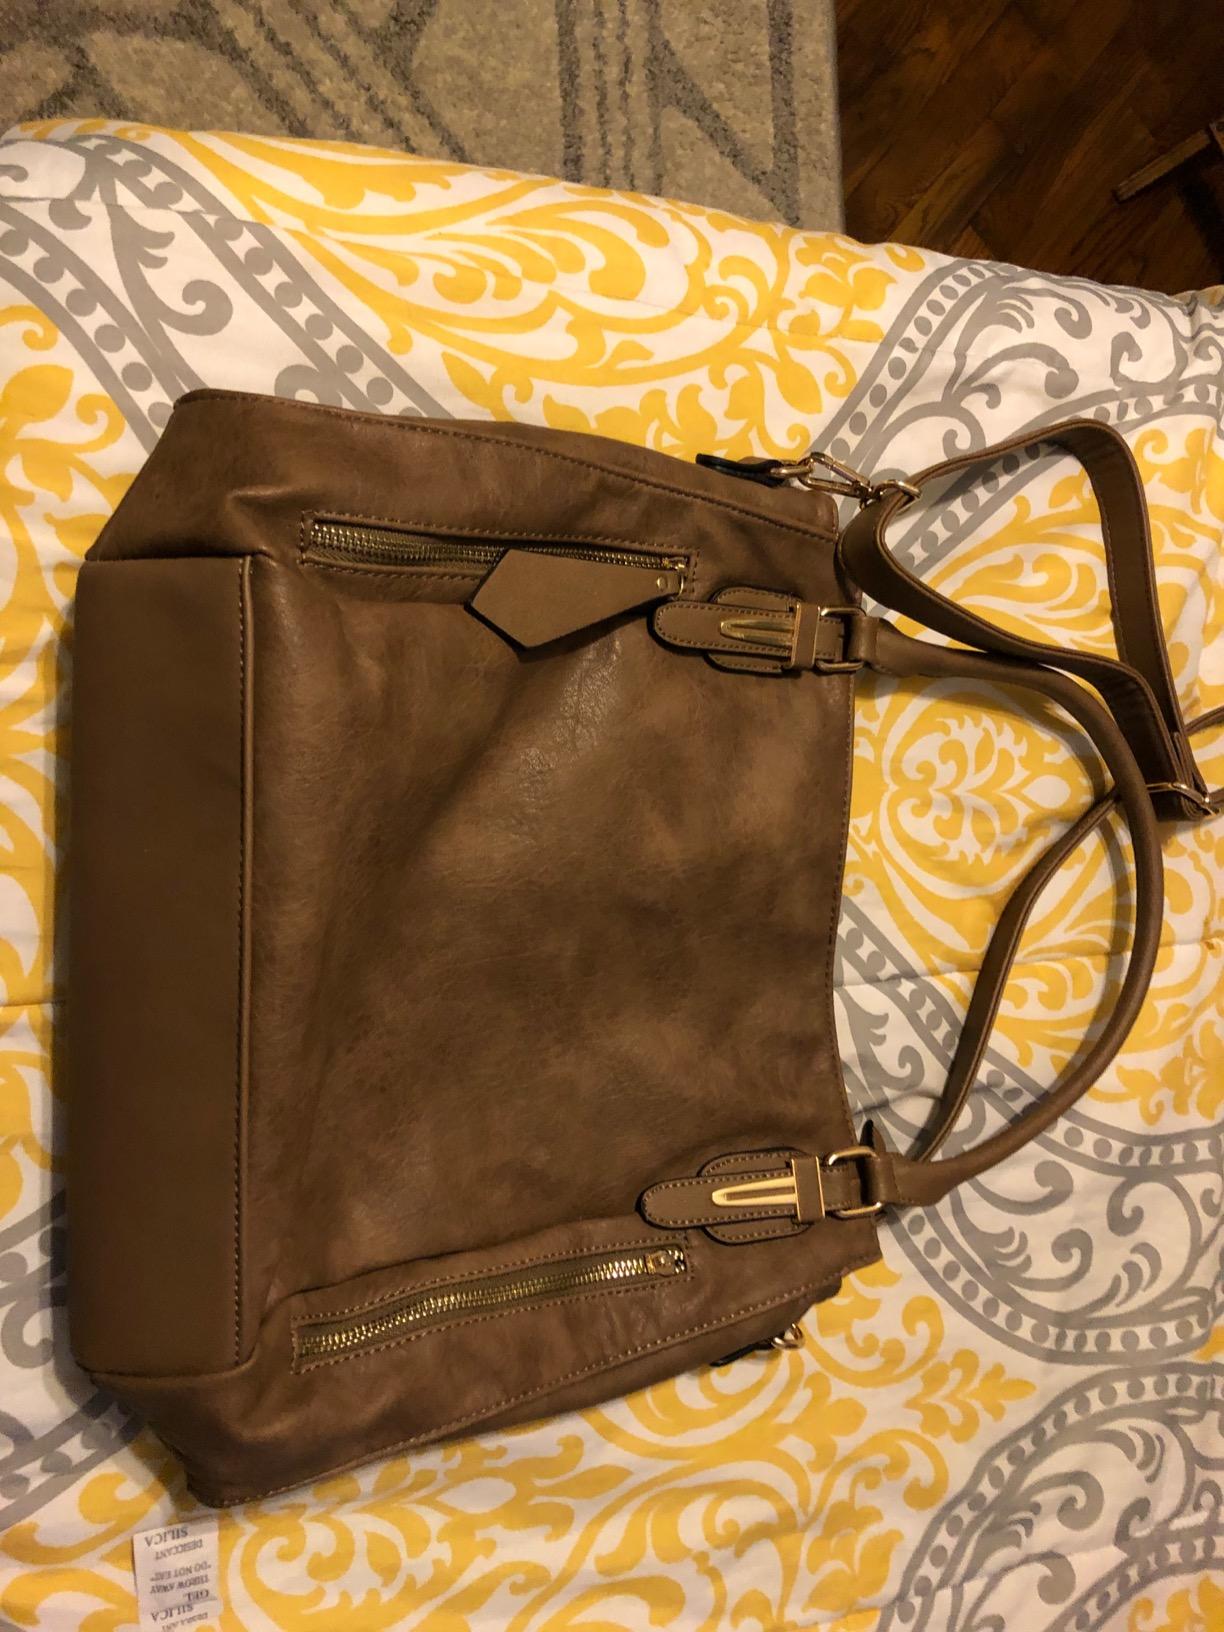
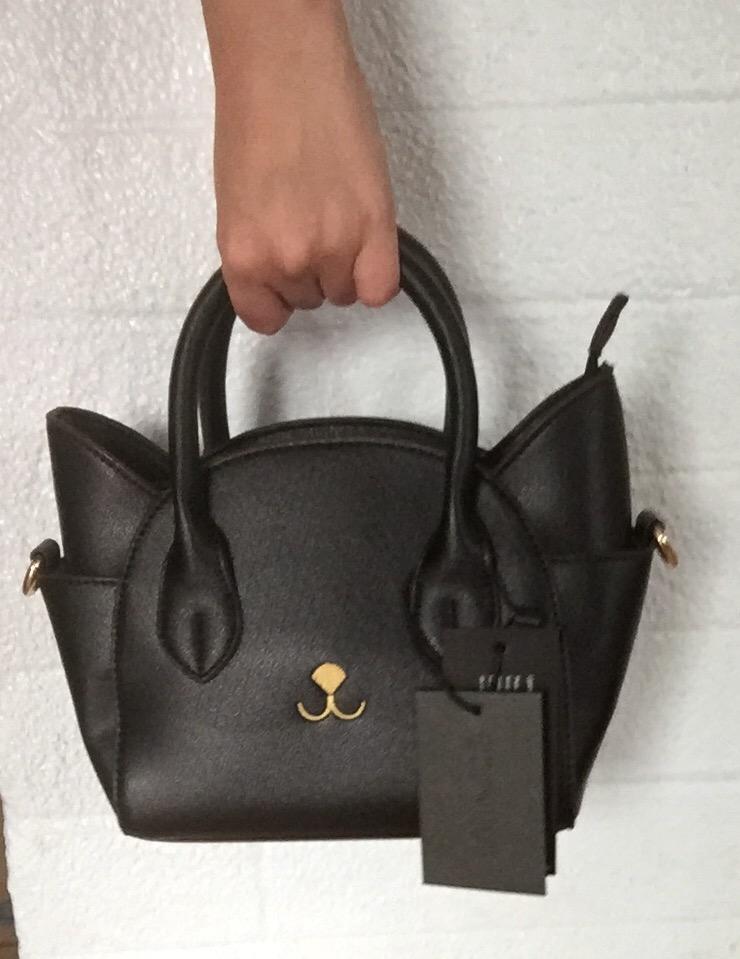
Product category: accessories_handbag
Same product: no